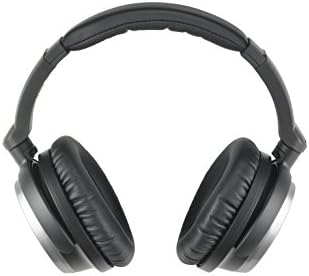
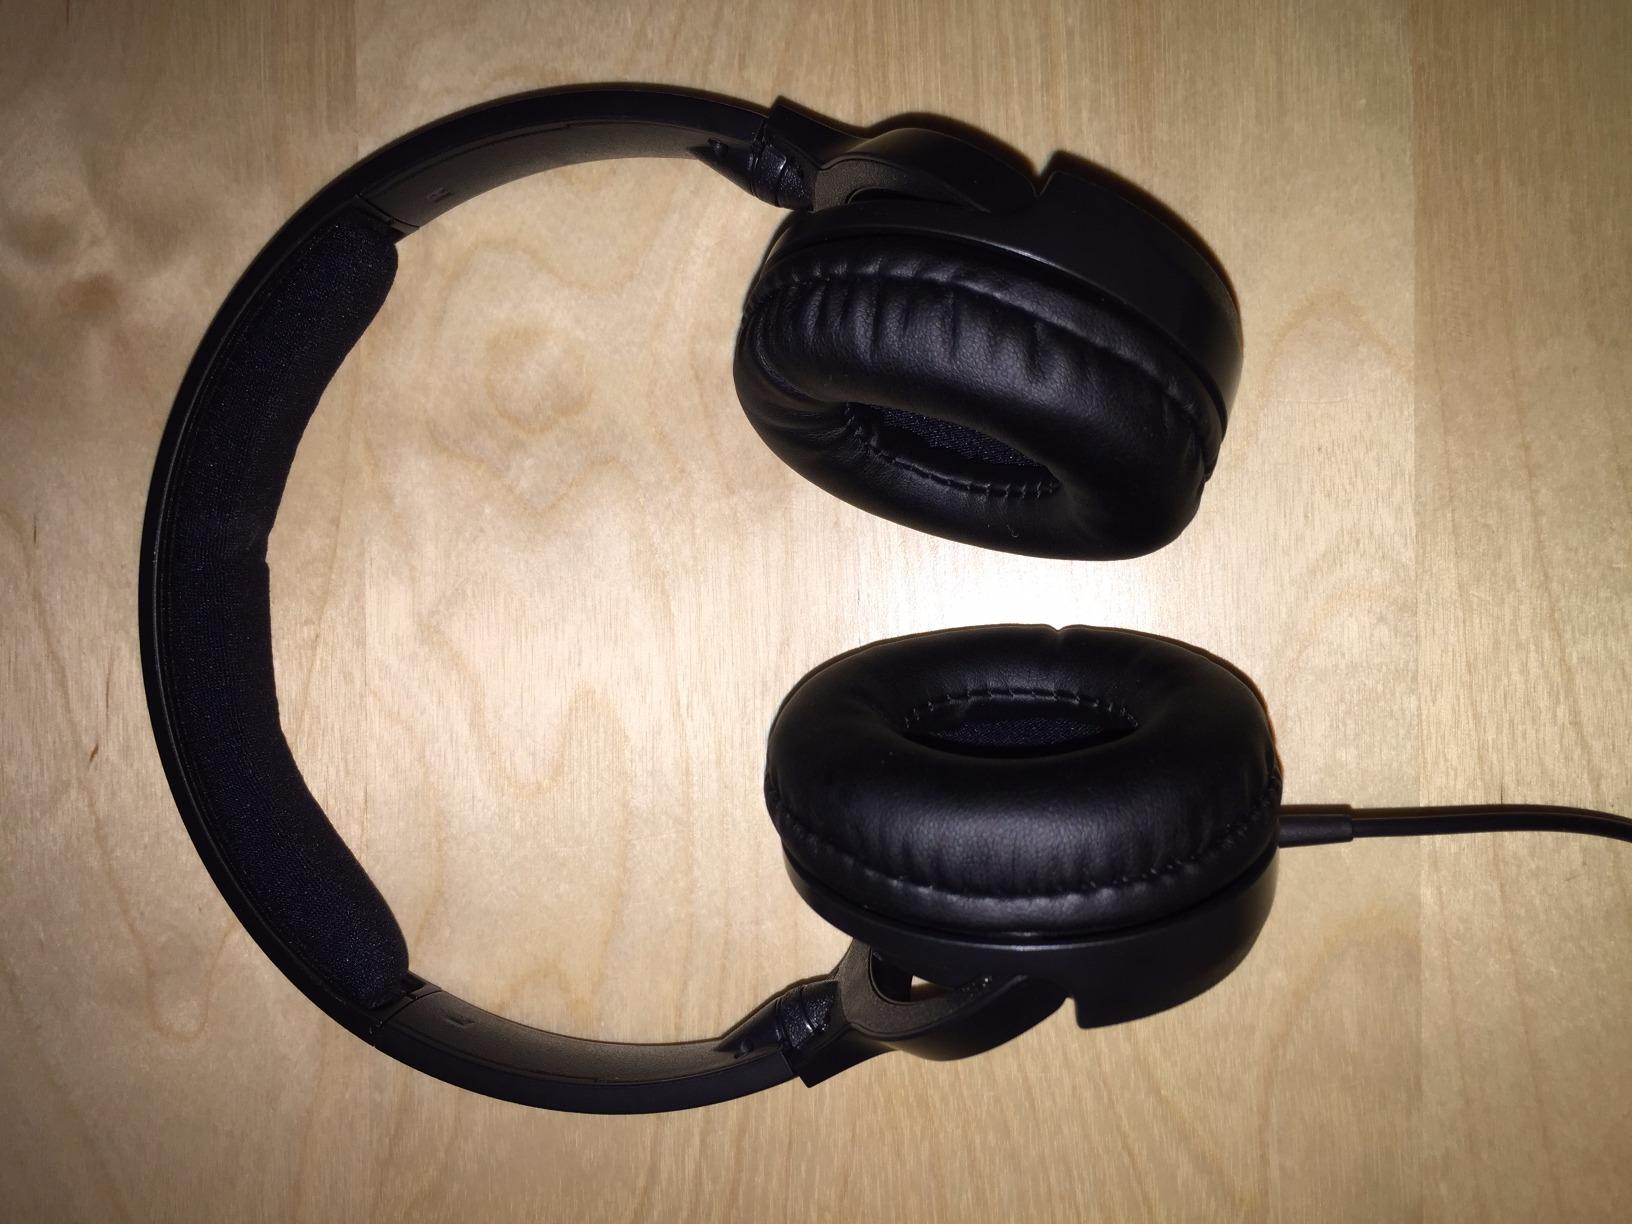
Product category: headphones
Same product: no